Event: Typhoon Ruby
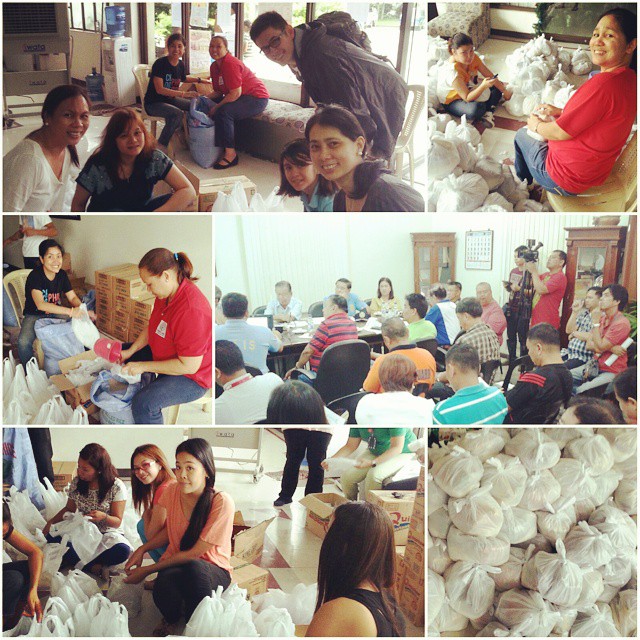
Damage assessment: no_damage